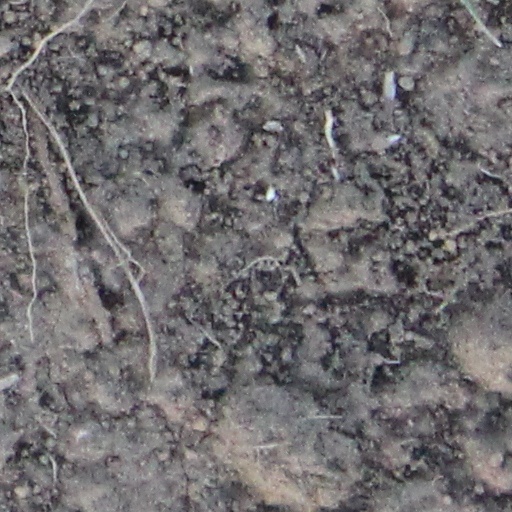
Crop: wheat